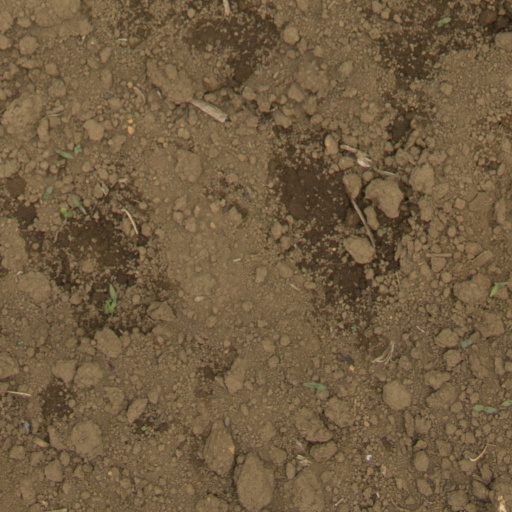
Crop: Jerusalem artichoke